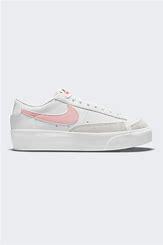
Brand: Nike
Model: Blazer Platform